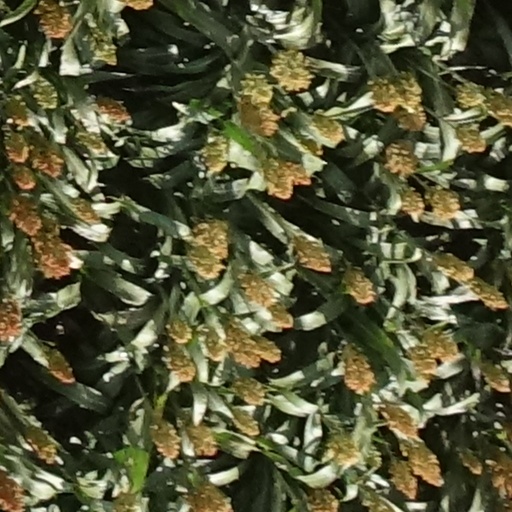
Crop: sorghum